Halton Hills

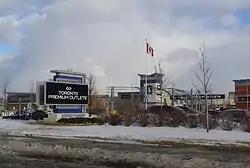
Toronto Premium Outlets, opened in 2013

Both Georgetown and Acton, as well as the smaller communities in the rural area, have histories which go back about 200 years. Settlement began in the 1820s.